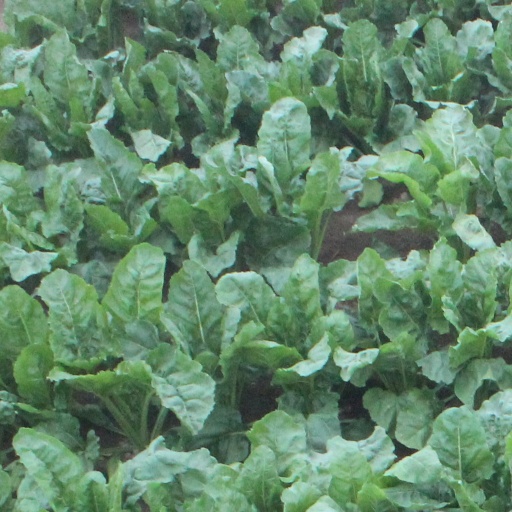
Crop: sugar beet